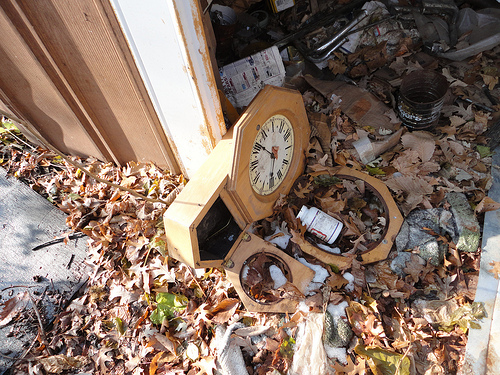
question: ここはどこですか？
answer: 屋外の倉庫のようなところの入り口

question: いつ頃撮った写真ですか？
answer: 日中

question: 天気はどうですか？
answer: 晴れ

question: 倉庫の入り口に何が置いてありますか？
answer: 壊れた時計

question: どんな種類の時計ですか？
answer: 壁掛け時計

question: 時計の文字盤はどんな形をしていますか？
answer: 八角形

question: 時計の文字盤の数字はどんな種類の数字ですか？
answer: ローマ数字

question: 時計は何色をしていますか？
answer: 薄茶色